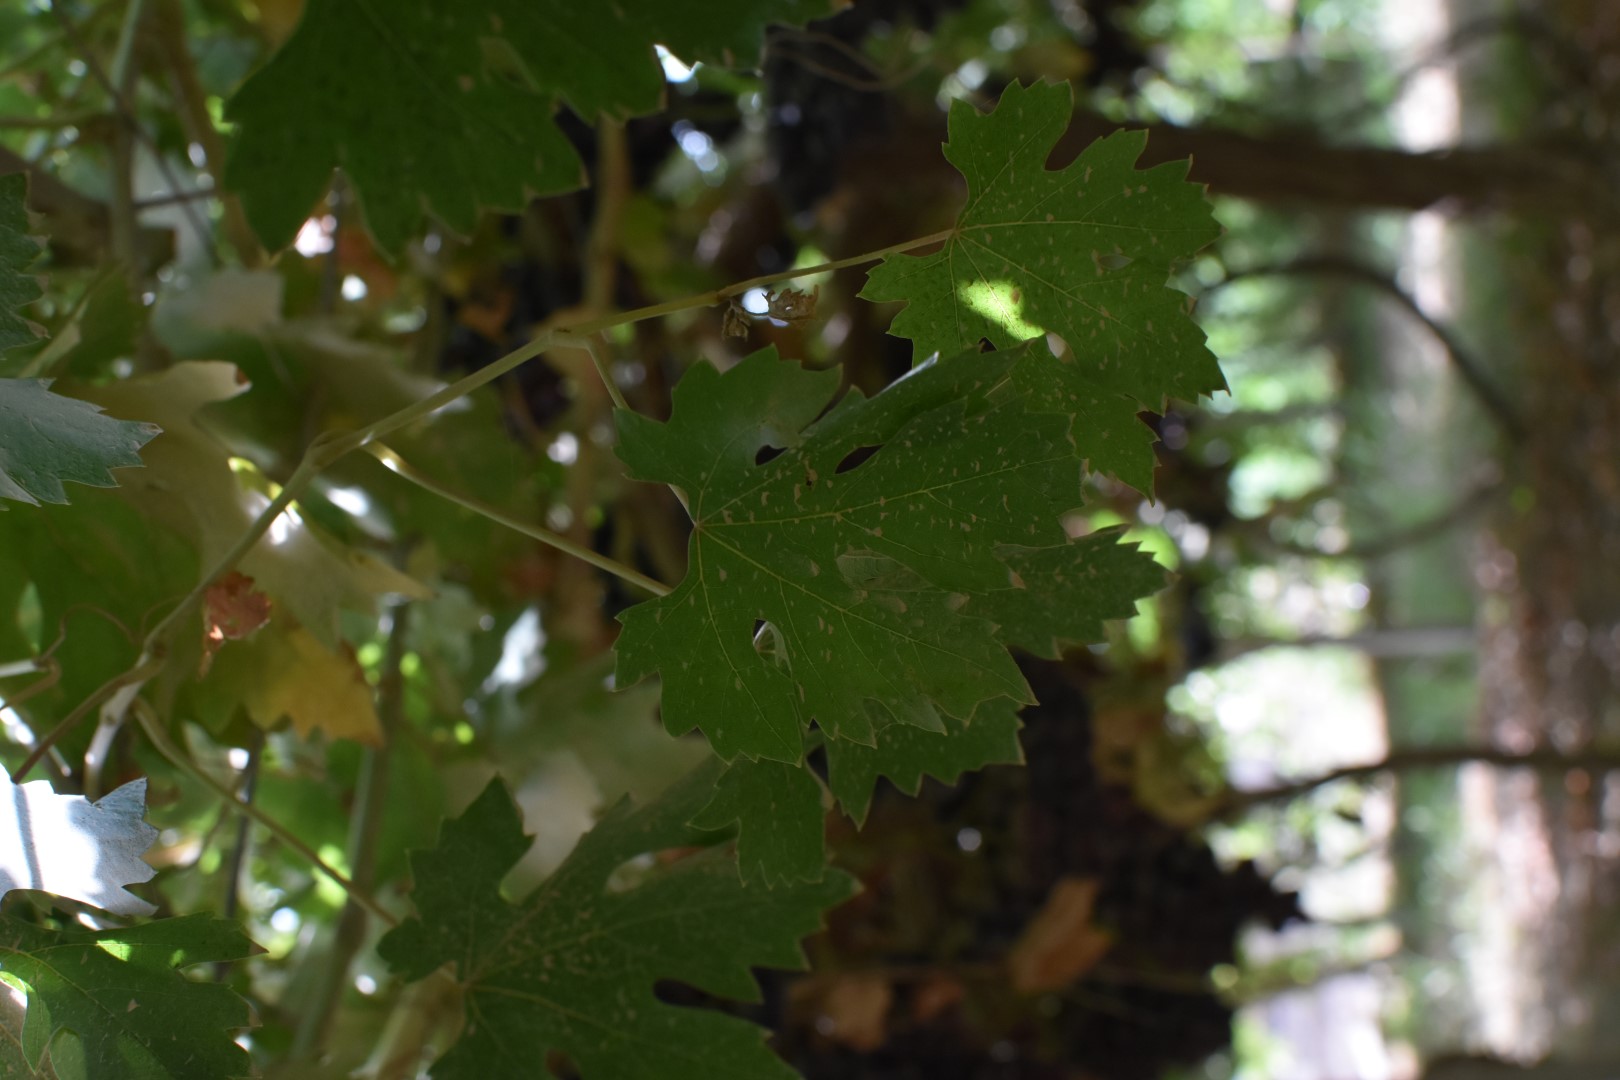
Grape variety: Riasi